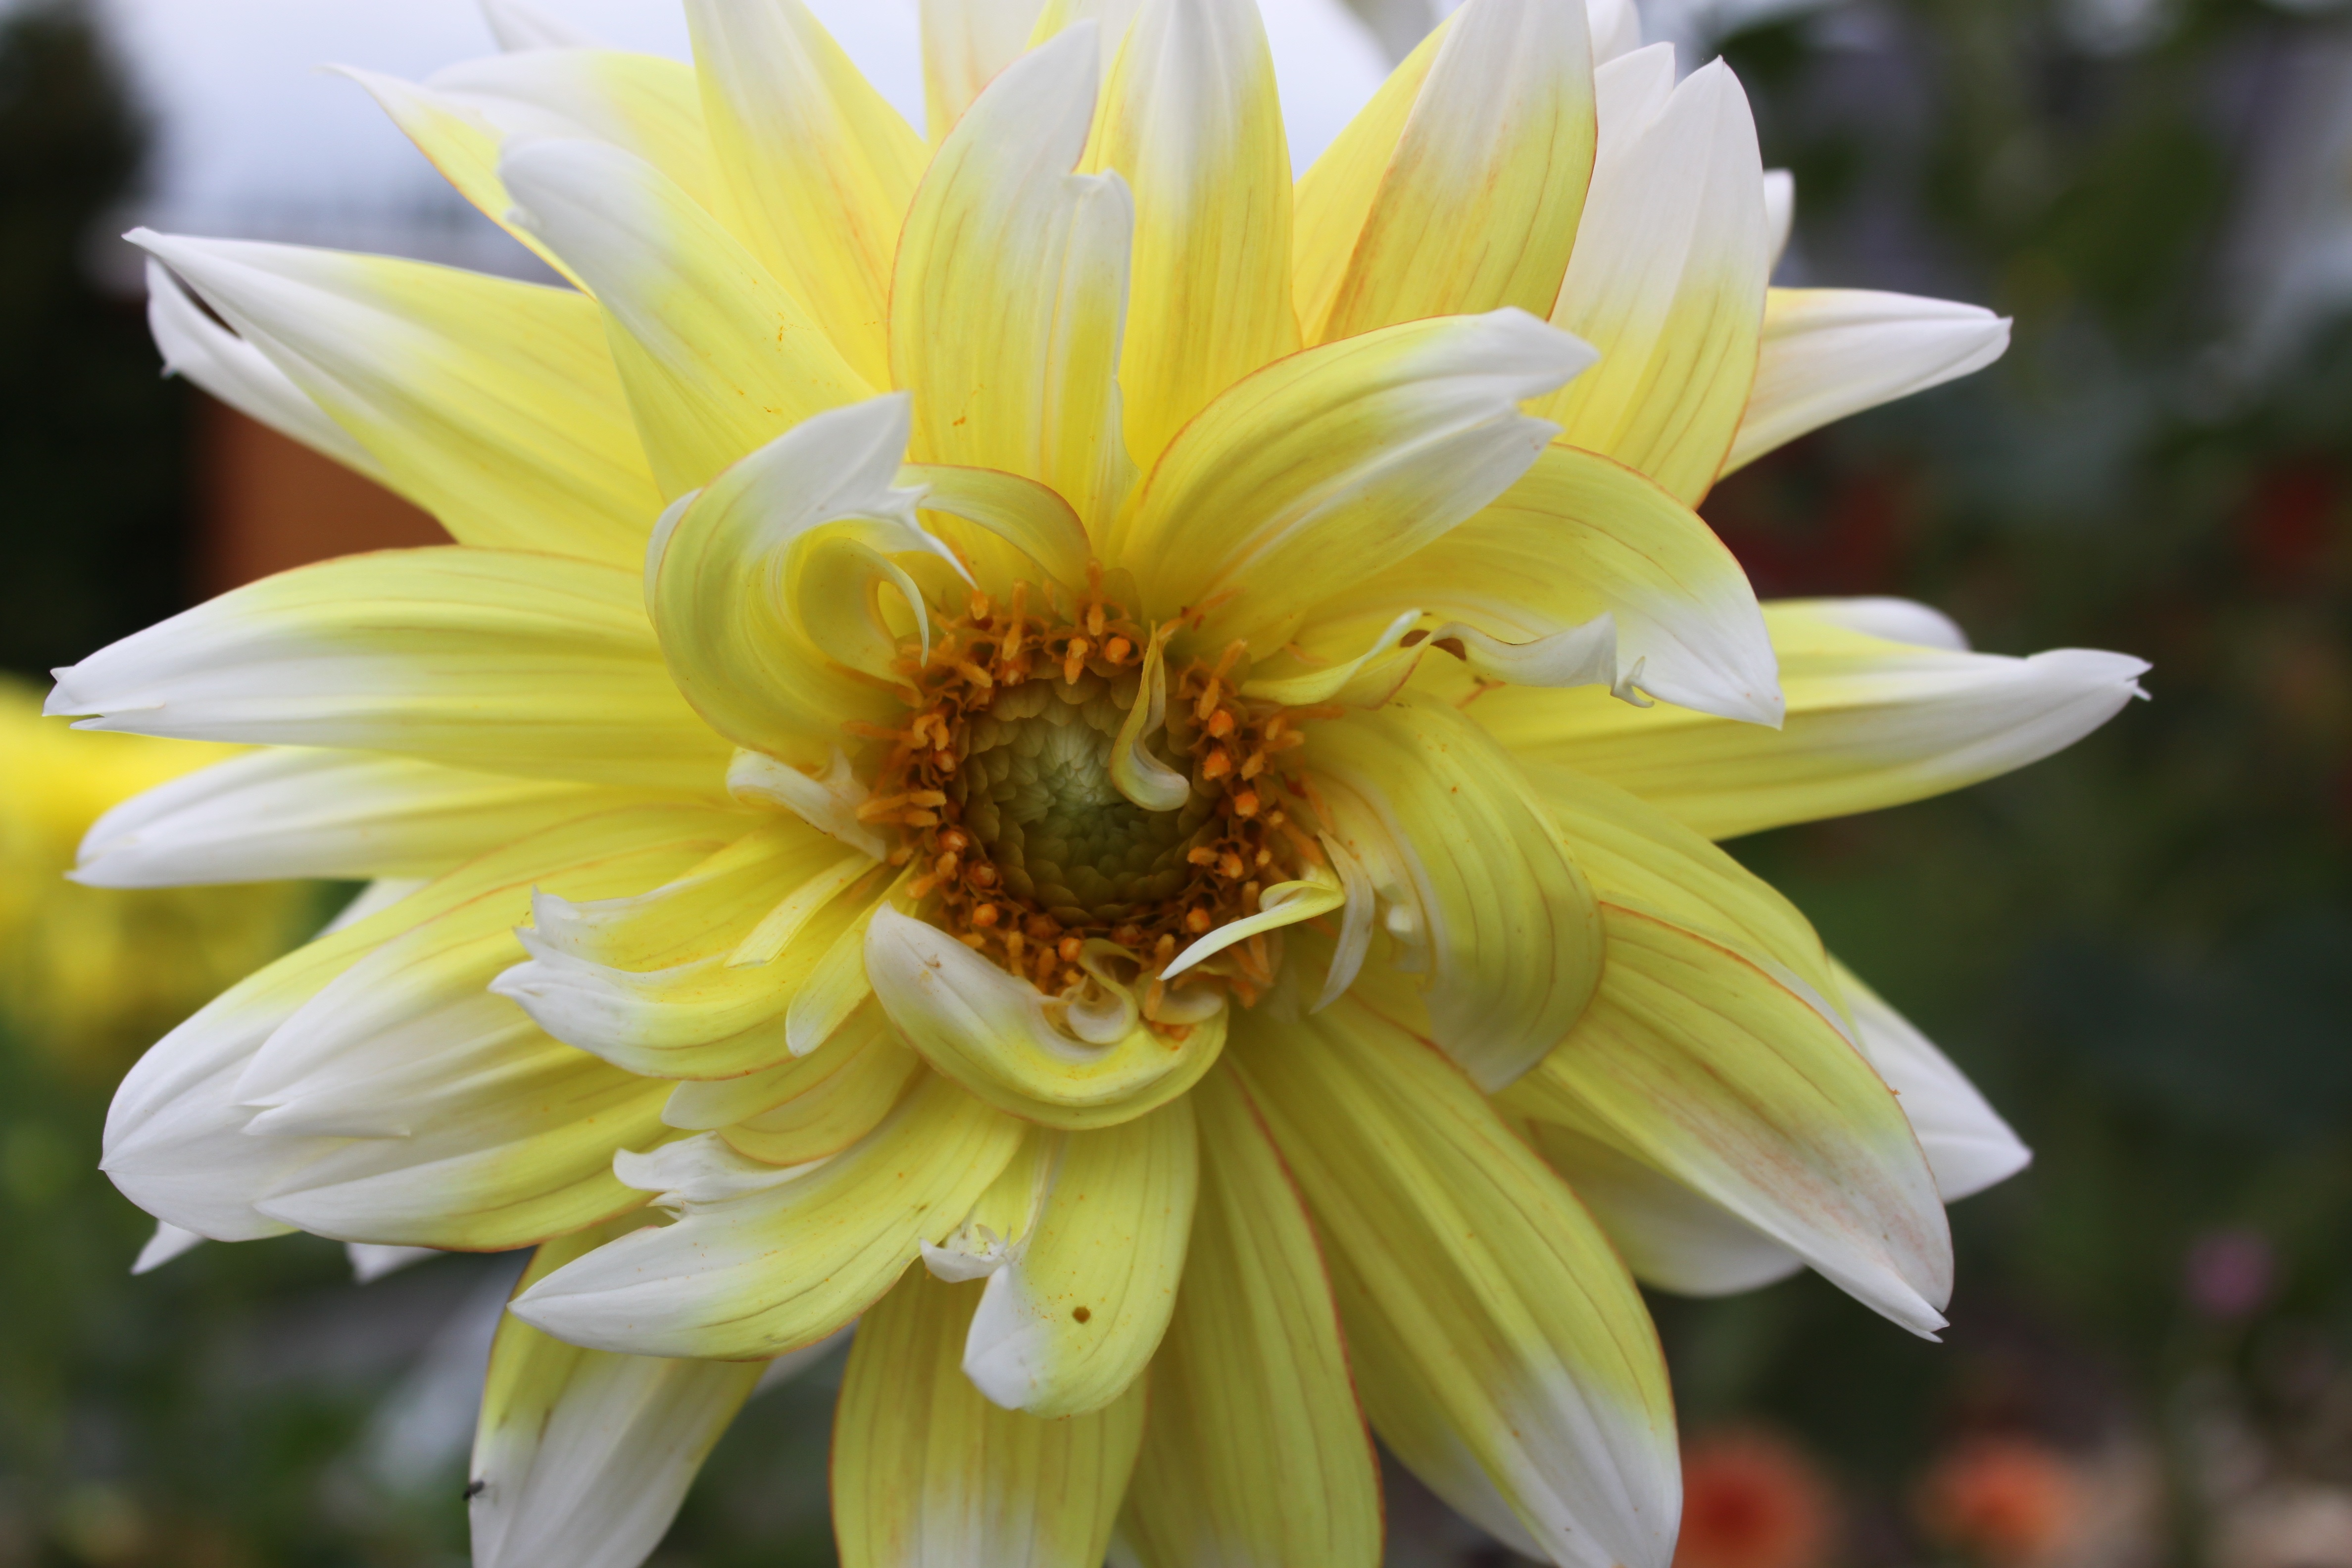
nature, plant, flower, petal, summer, botany, yellow, garden, flora, dahlia, macro photography, flowering plant, daisy family, land plant, hedgehog cactus